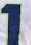
Number: 1